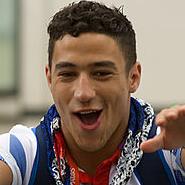
Age: 22